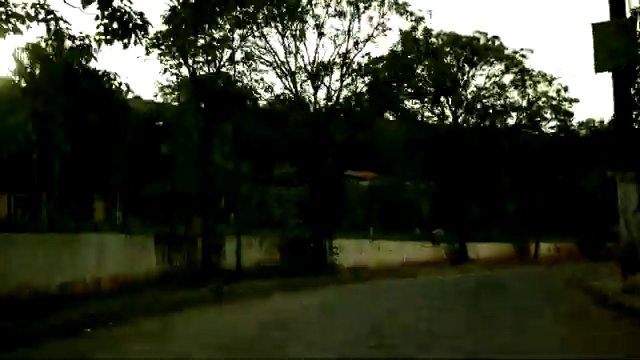
Fire: no
Smoke: no